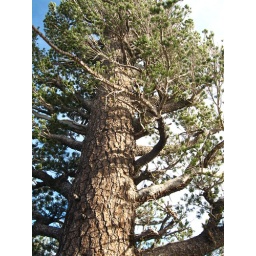
This tree is over 300 years old. Taken halfway up the mountain at Heavenly in South Lake Taho